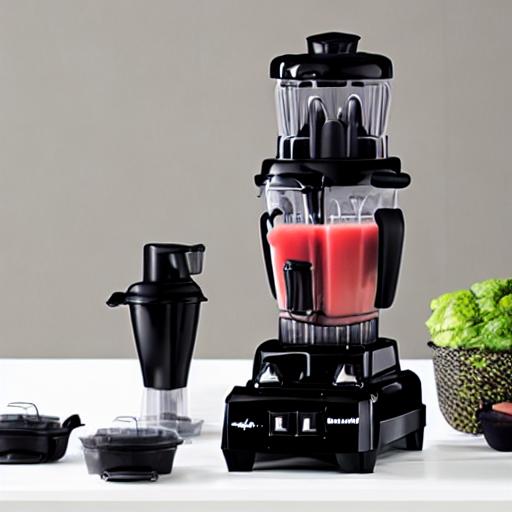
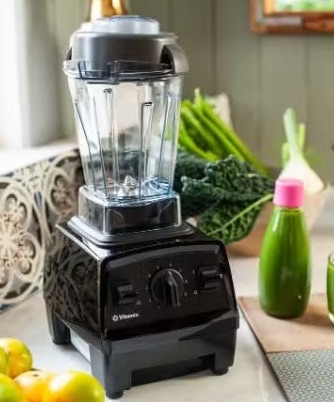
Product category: items_blender
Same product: no